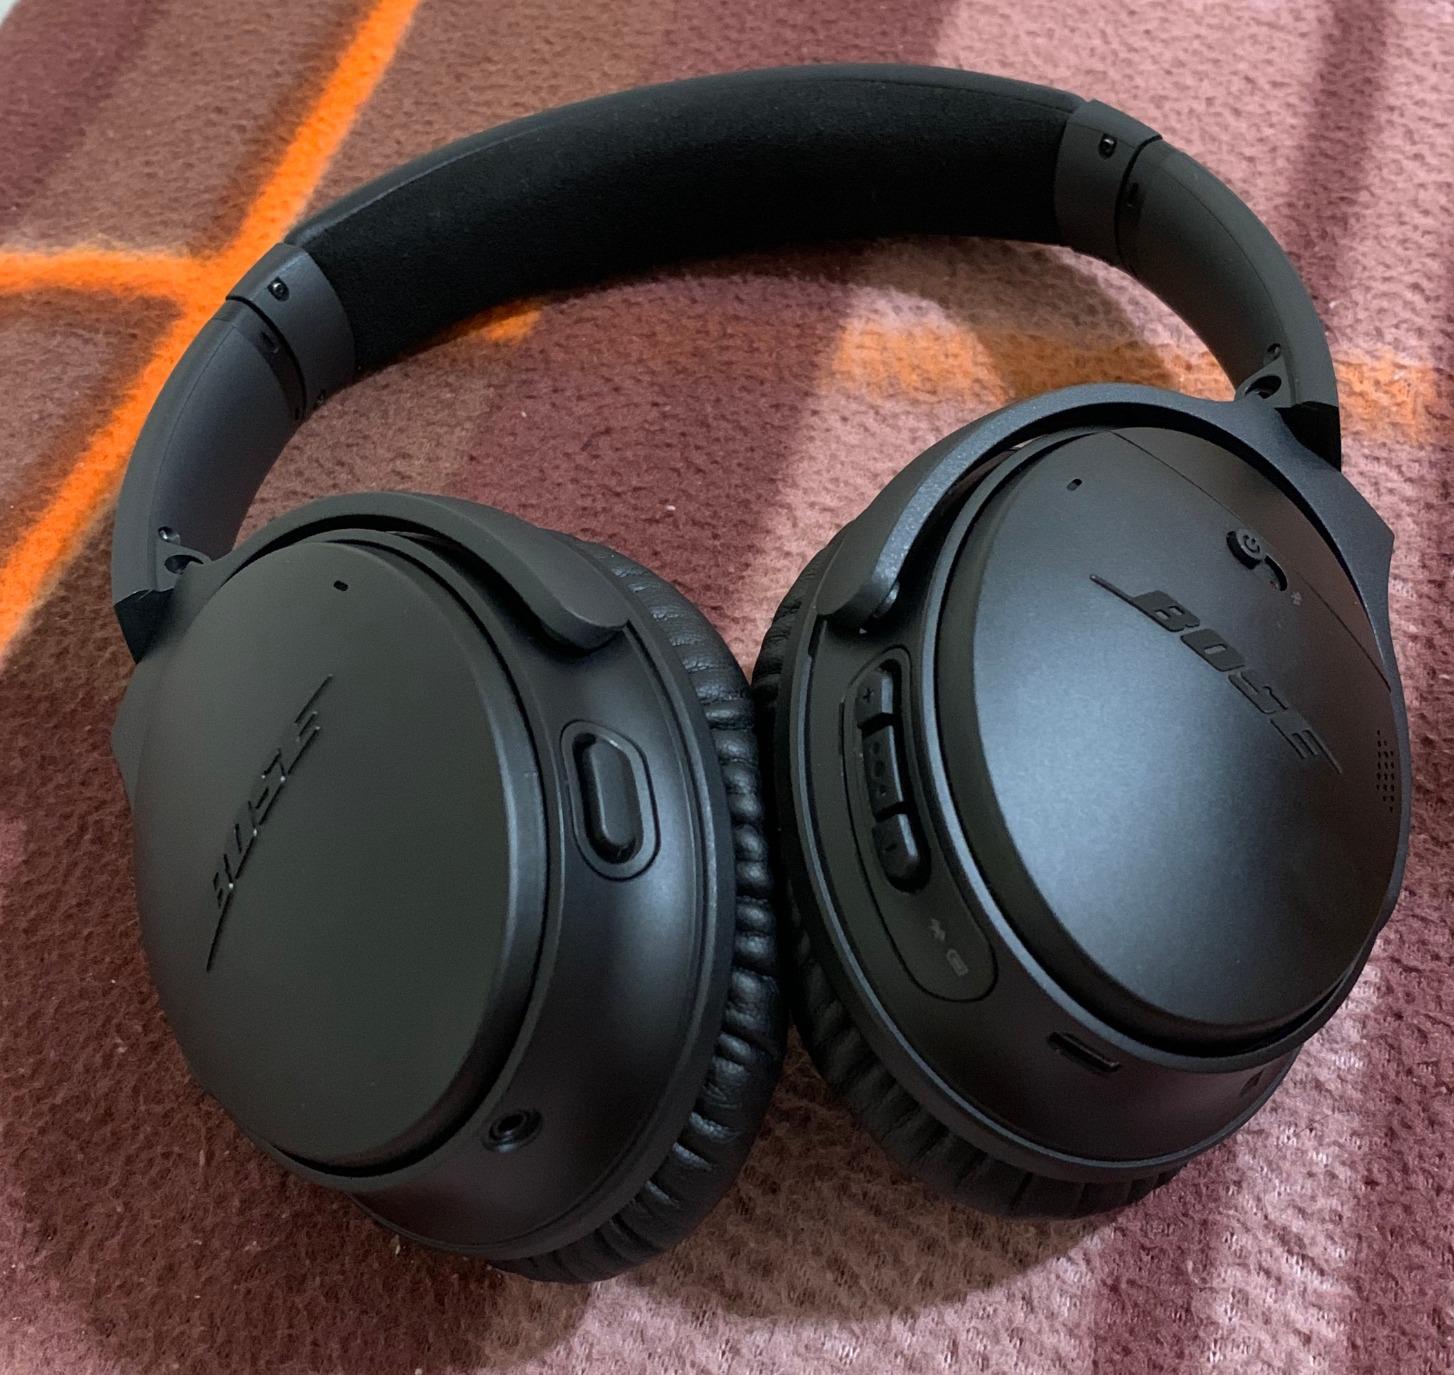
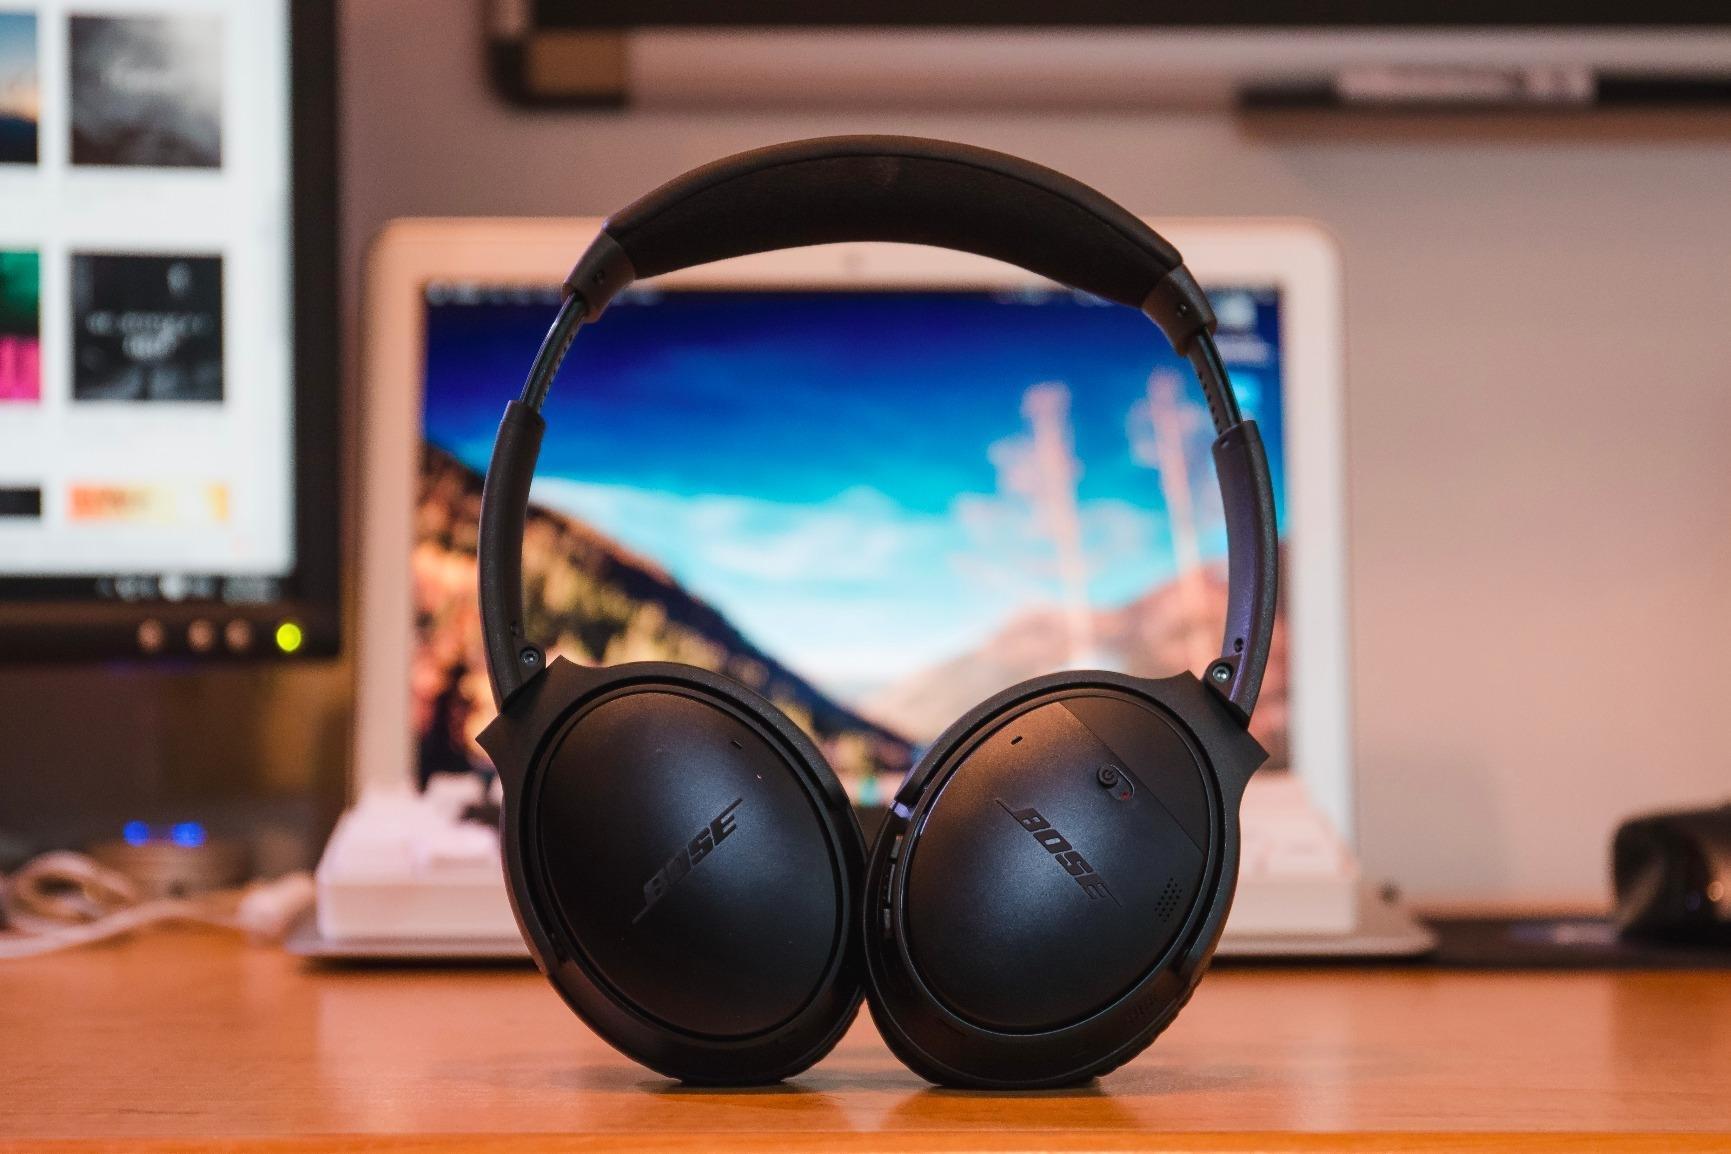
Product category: headphones
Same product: yes